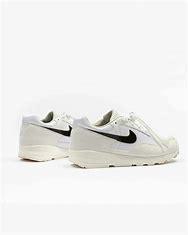
Brand: Nike
Model: Air Skylon Ii